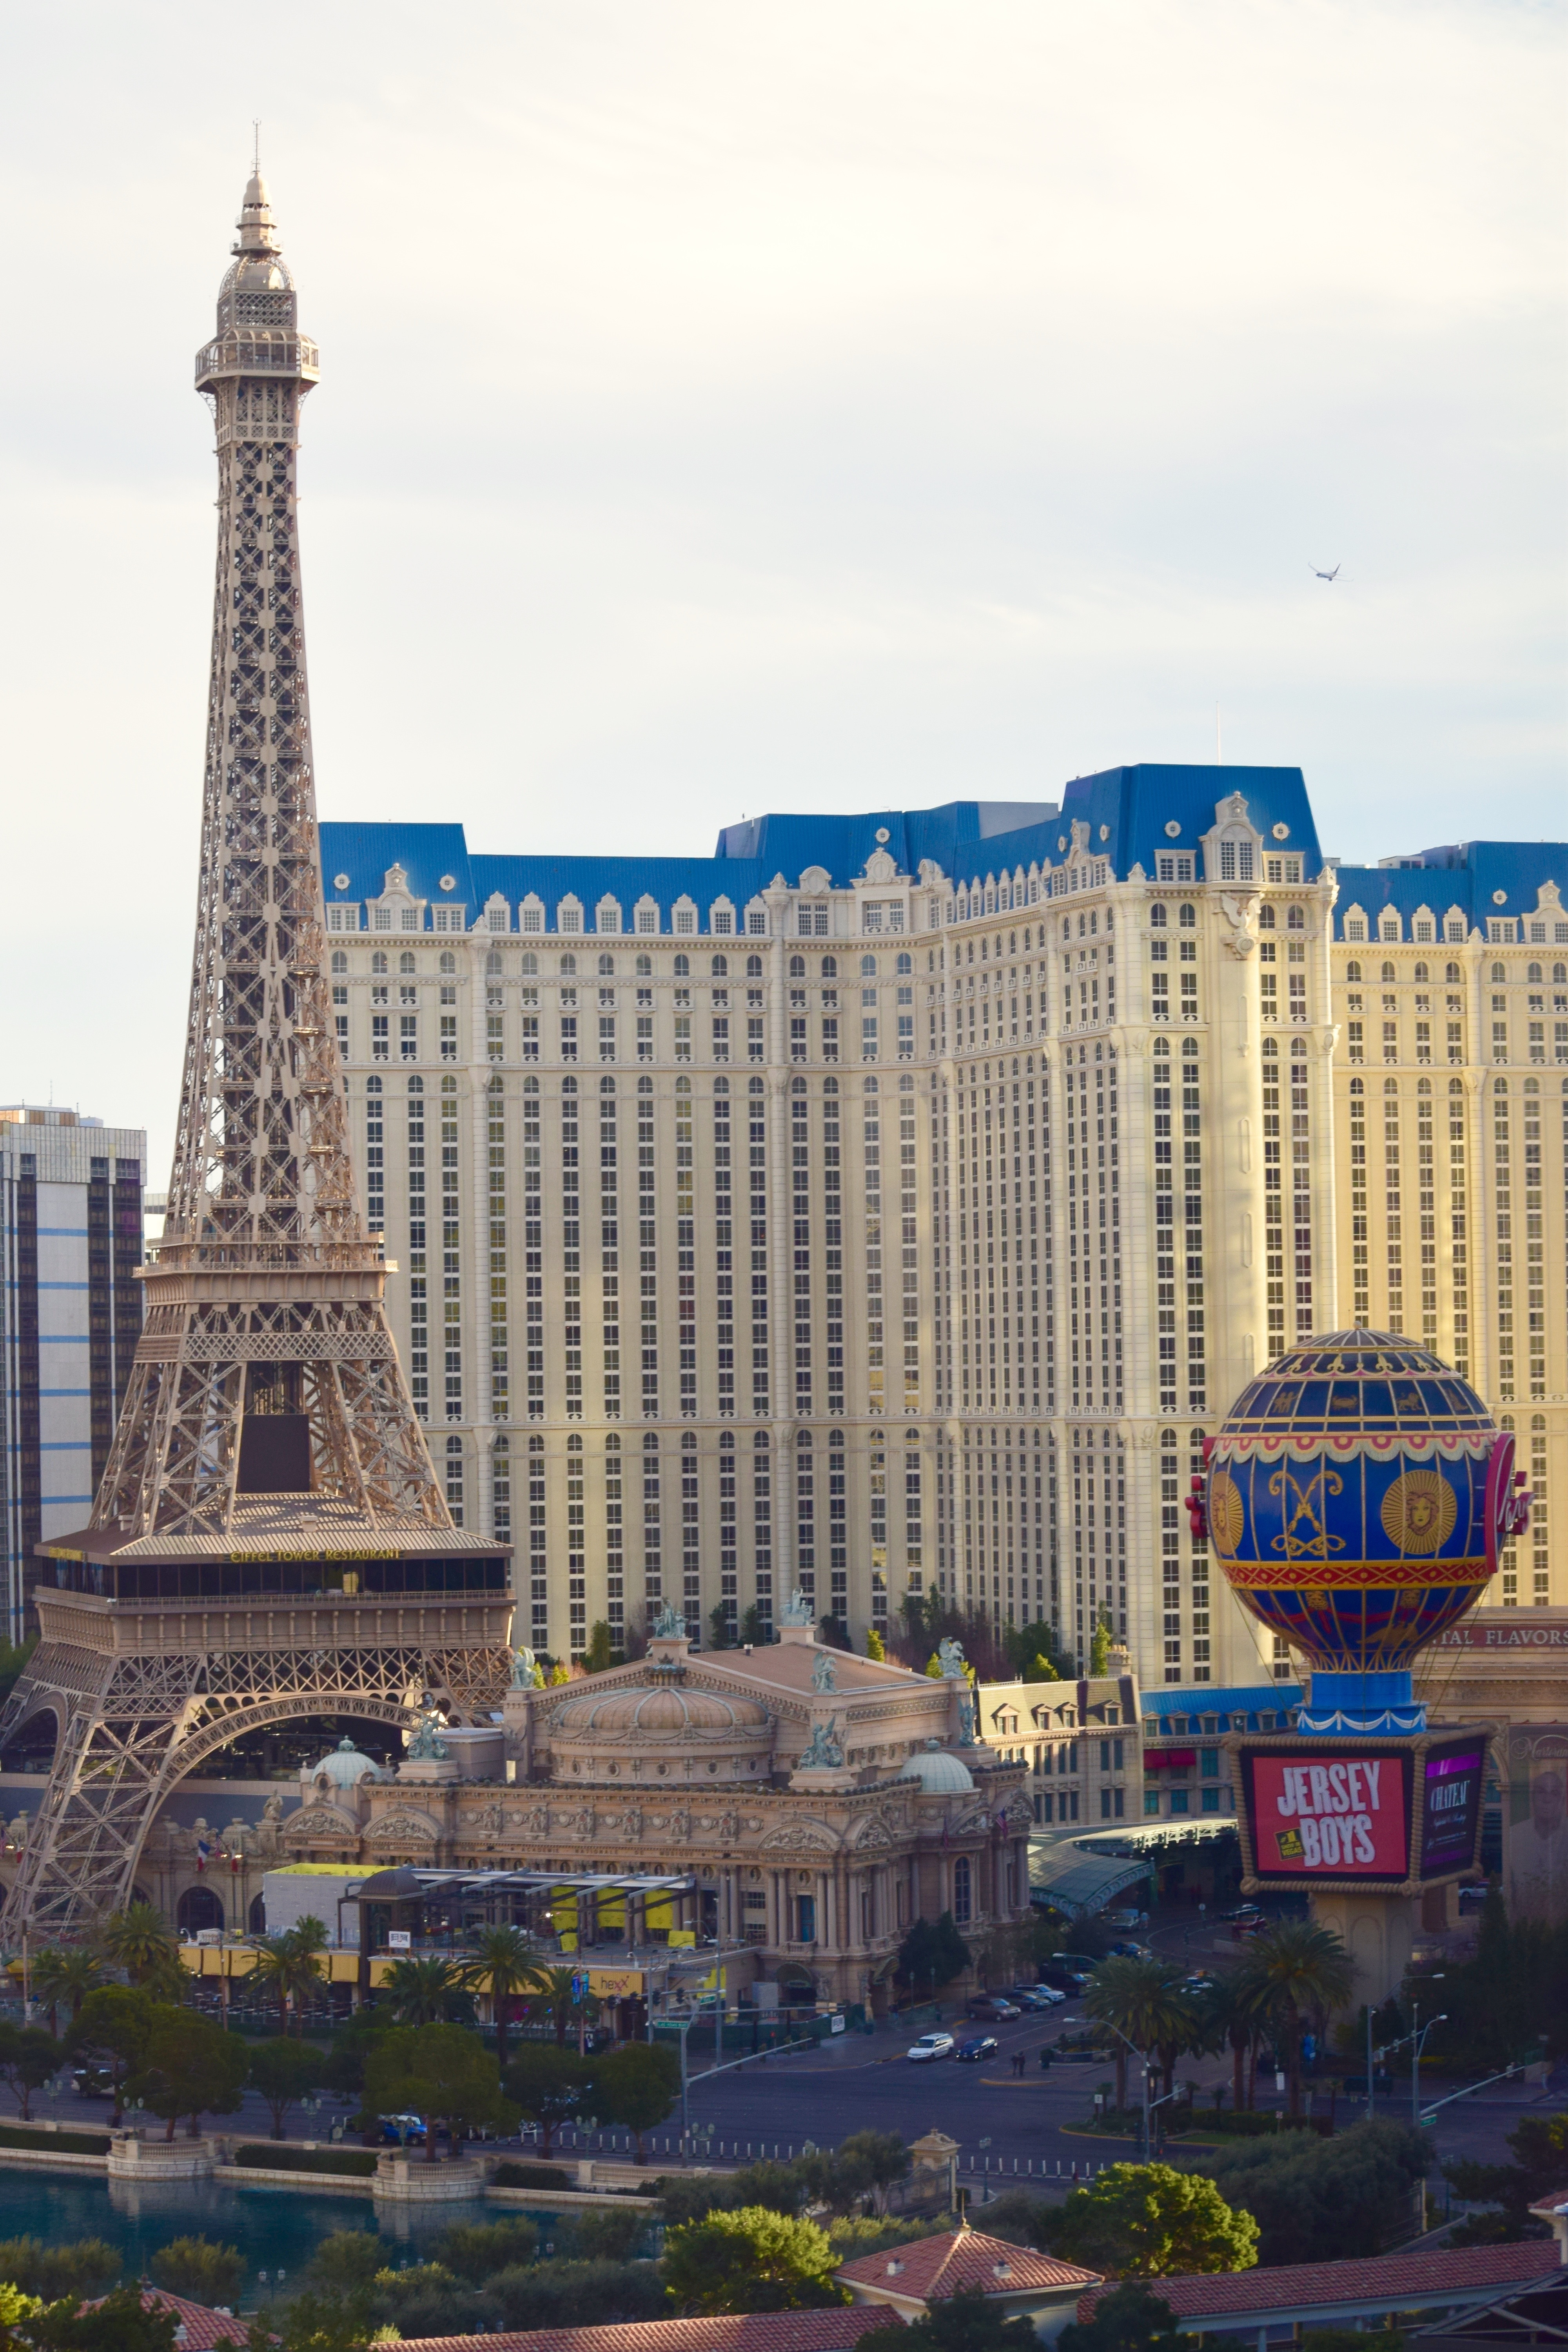
skyline, building, city, eiffel tower, paris, skyscraper, cityscape, downtown, tower, usa, landmark, leisure, tower block, gamble, hotel, nevada, casino, entertainment, metropolis, sin city, urban area, human settlement, metropolitan area, vegas strip